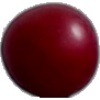
Label: Cherry Wax Red 1